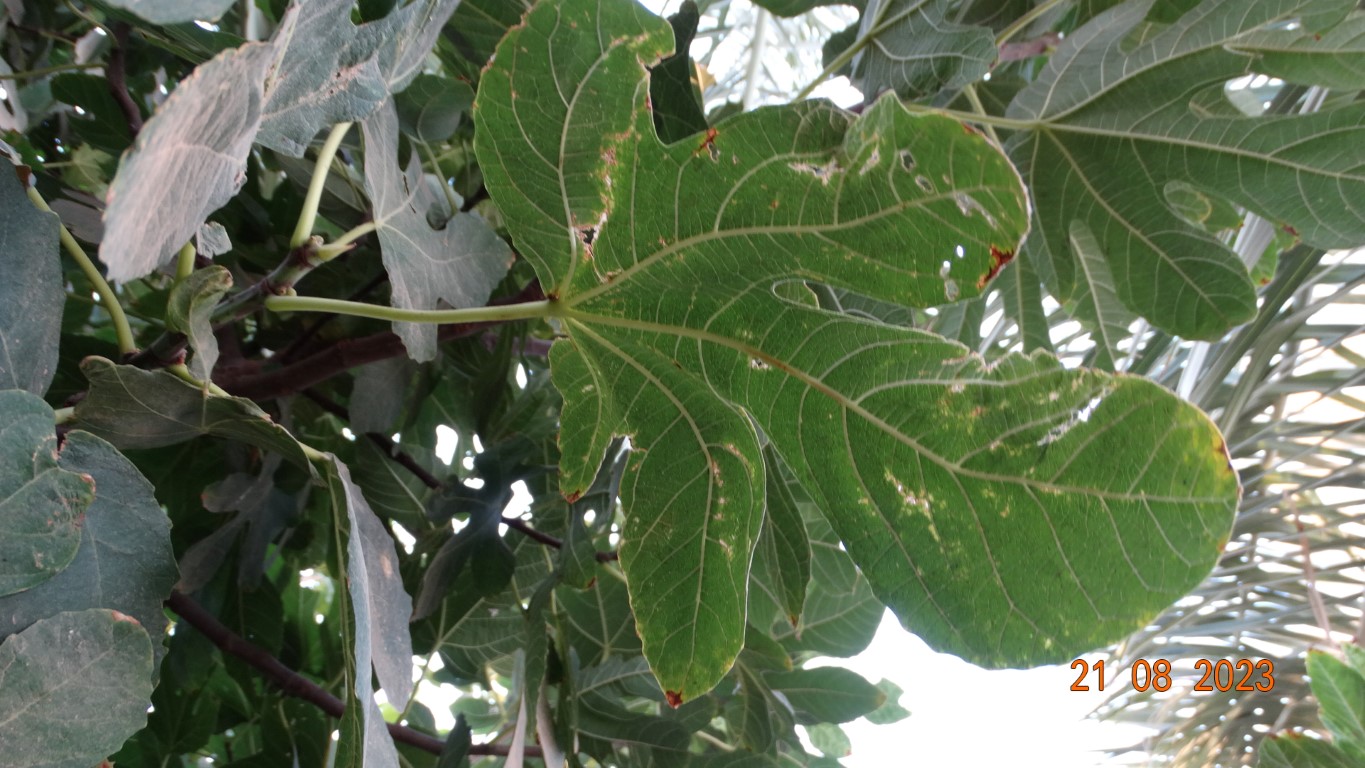
Label: infected